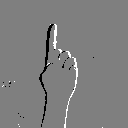
ASL letter: z